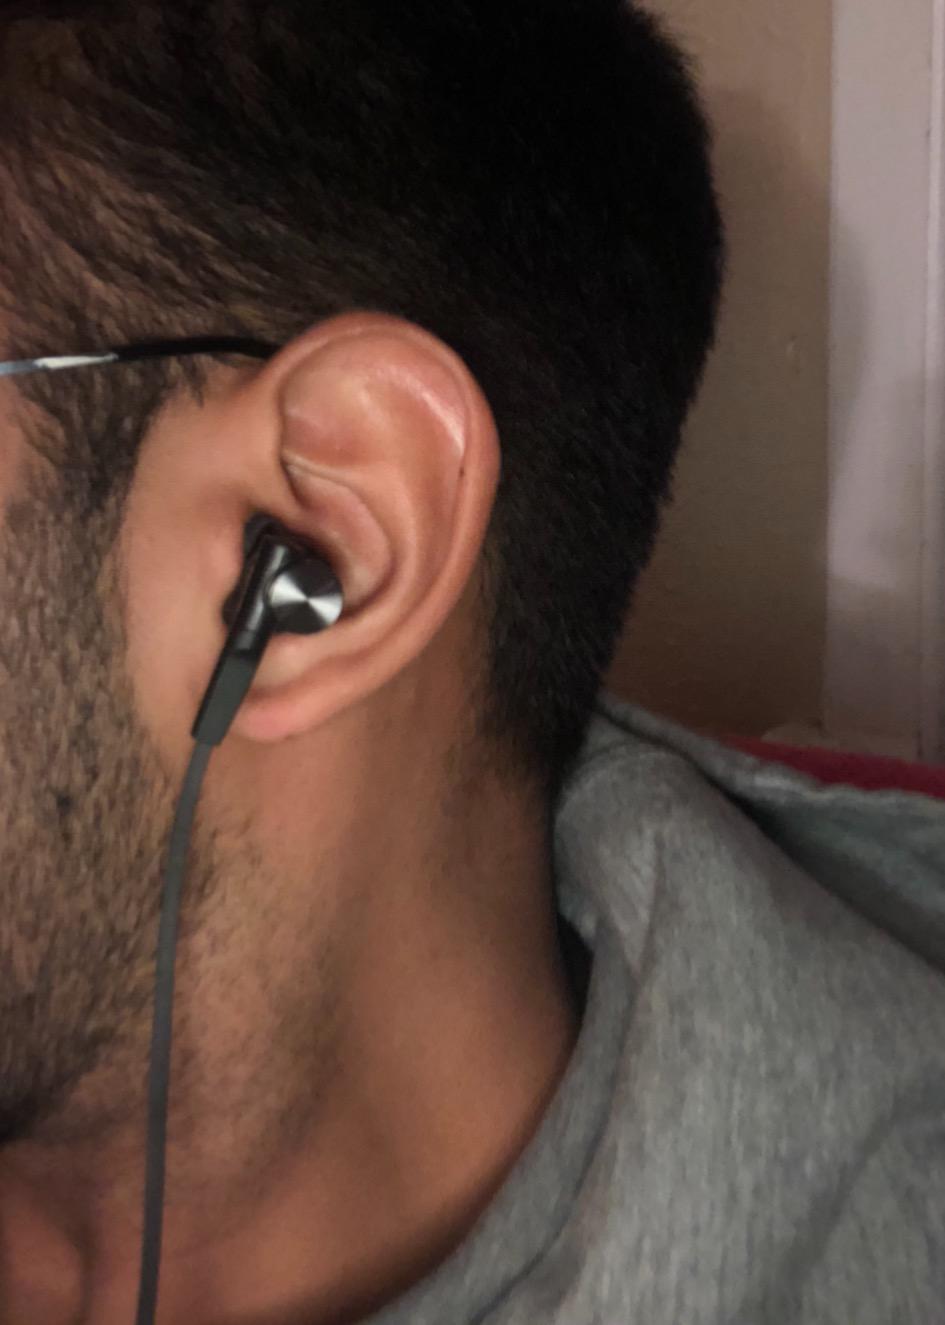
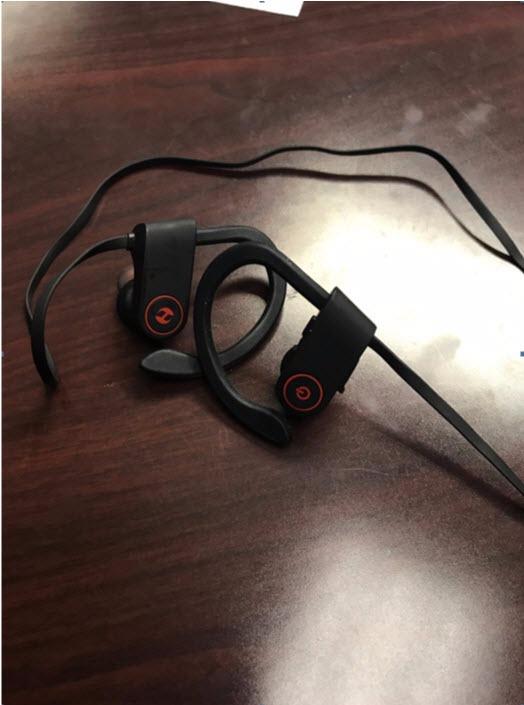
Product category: headphones
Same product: no